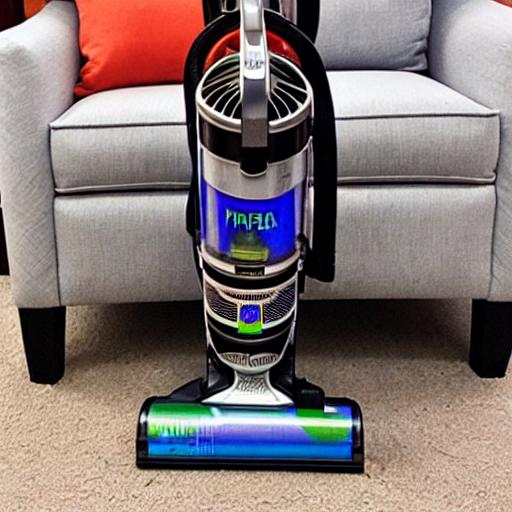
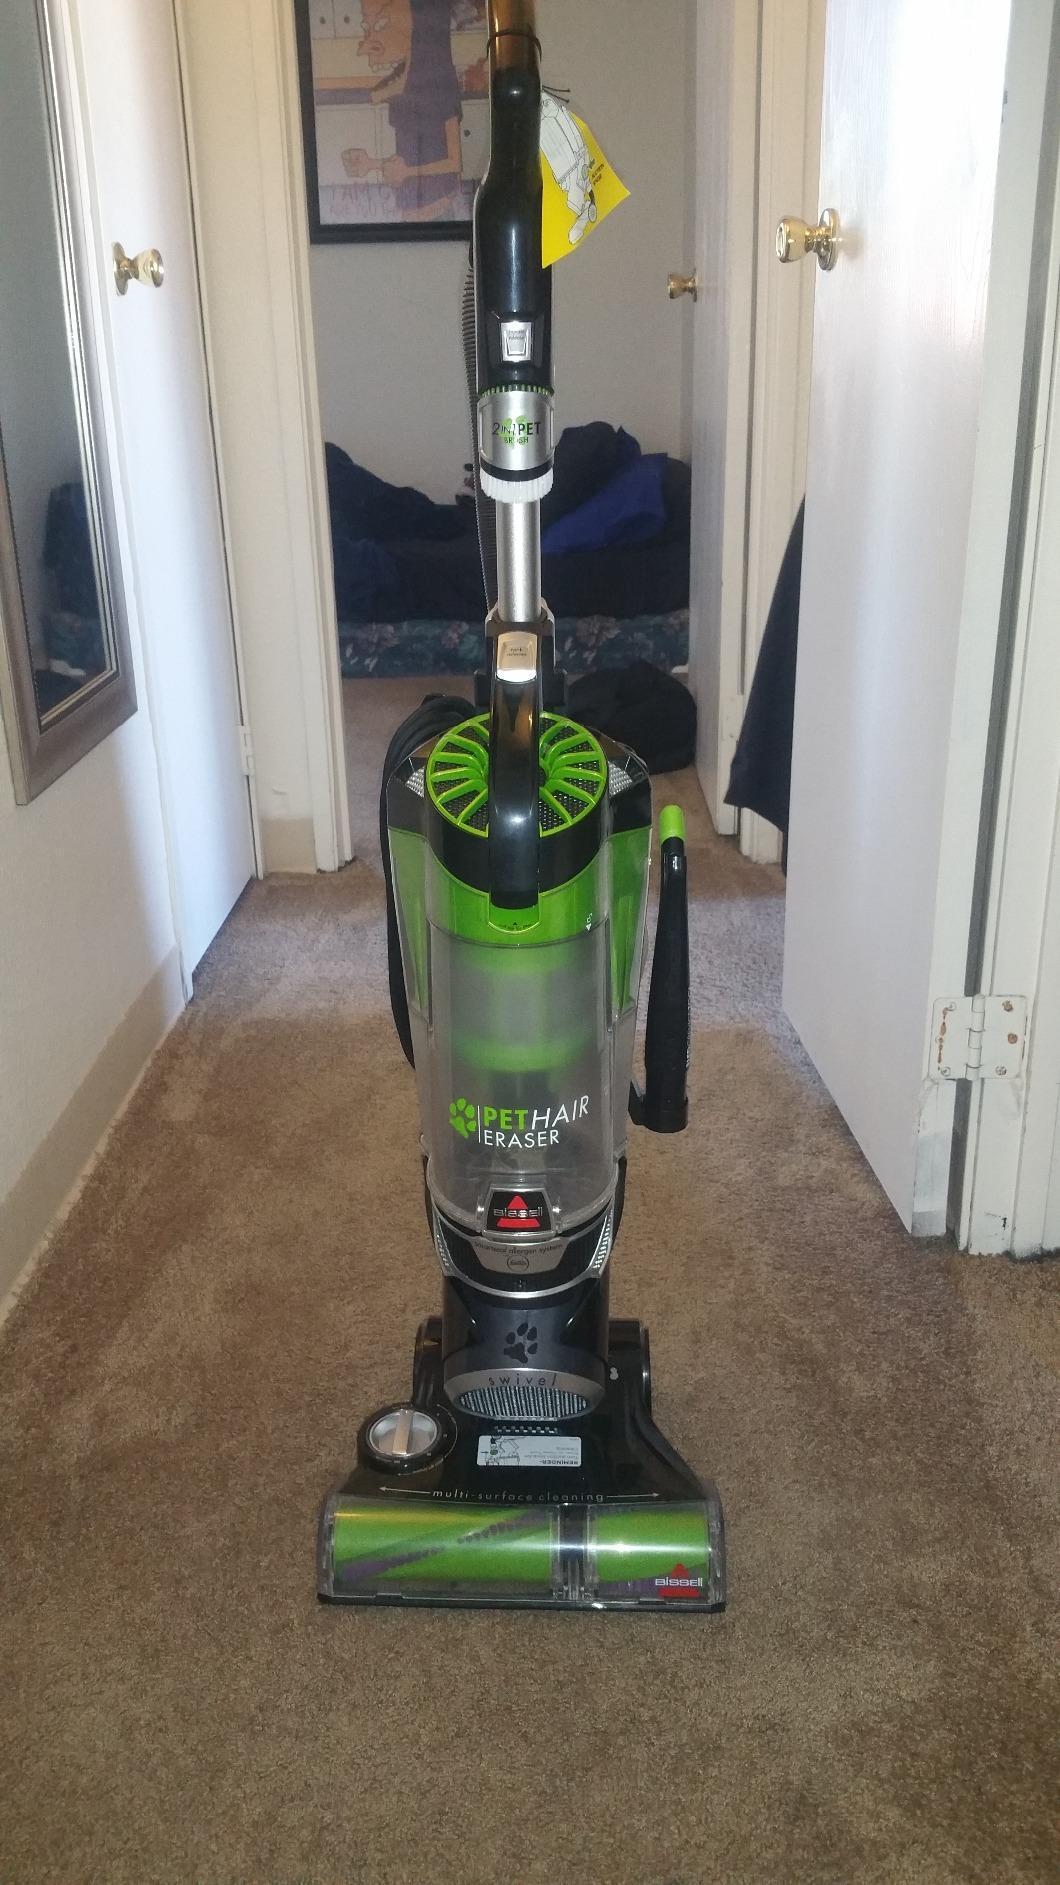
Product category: items_vacuum
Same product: no